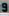
Number: 9